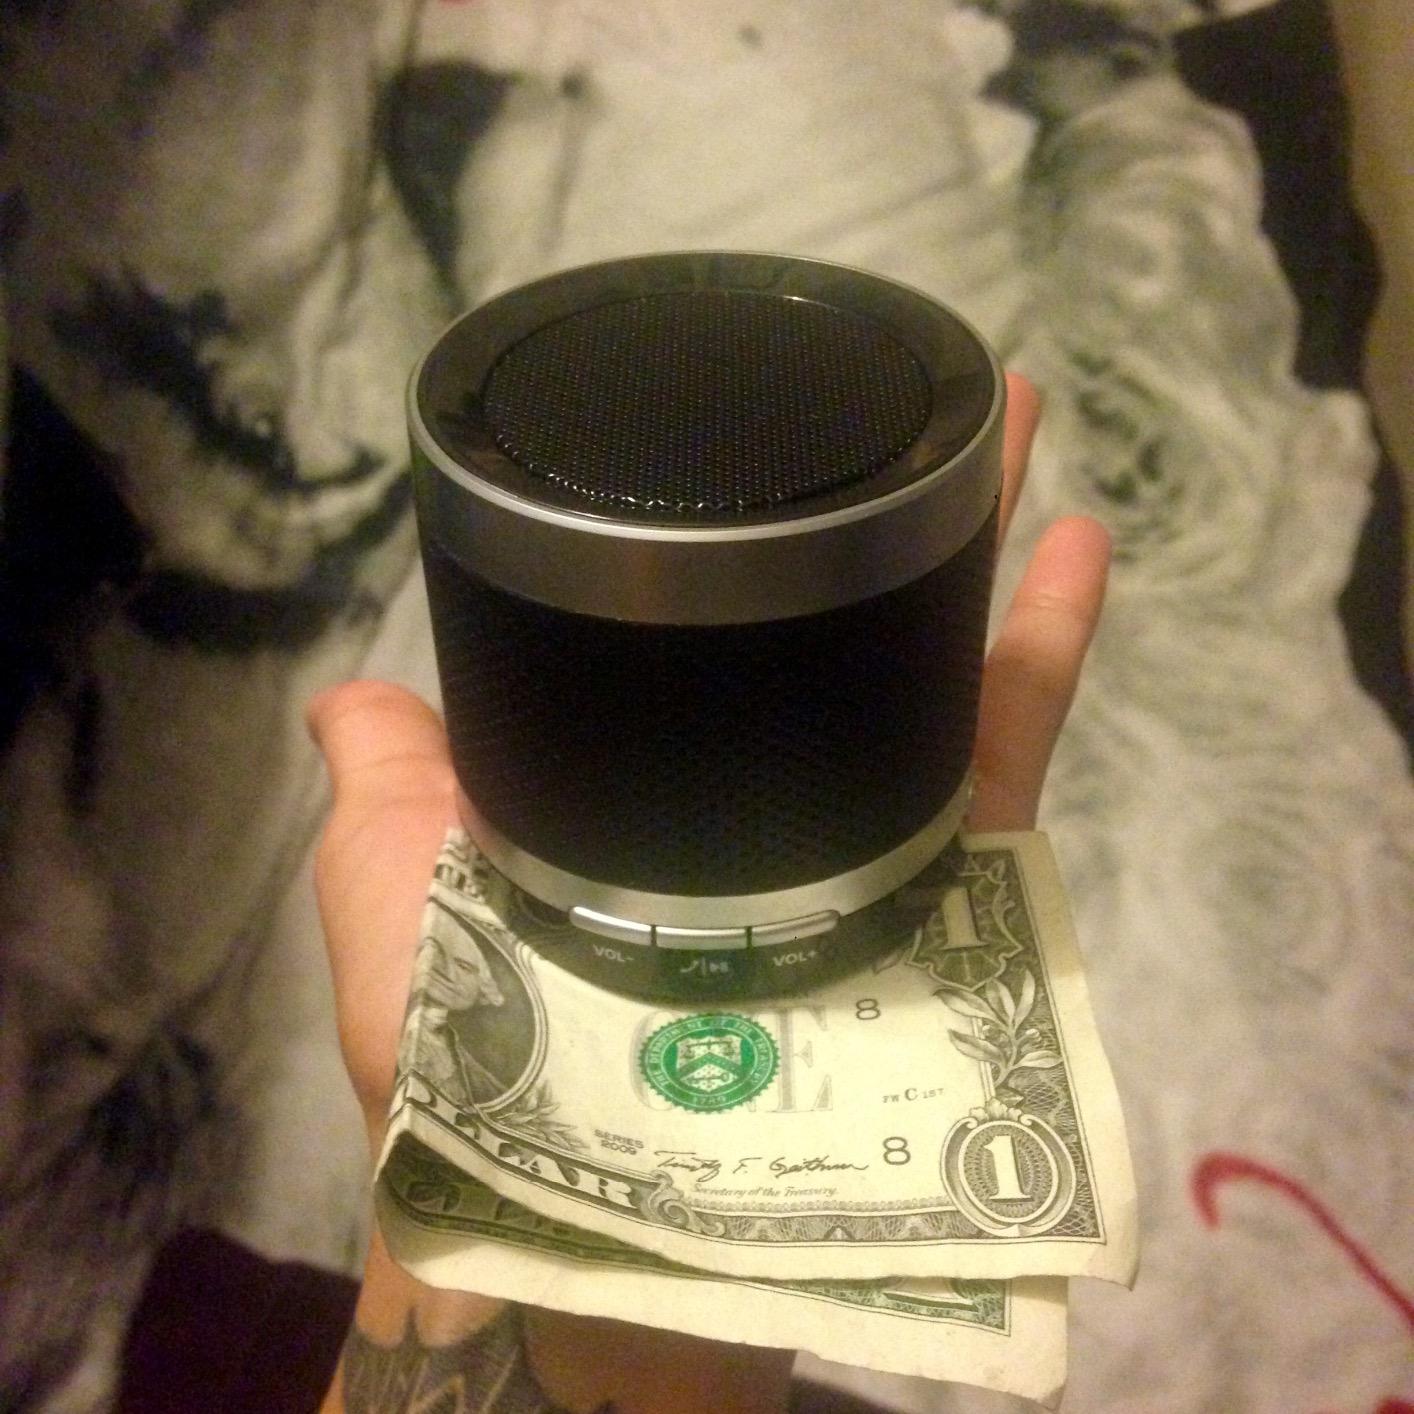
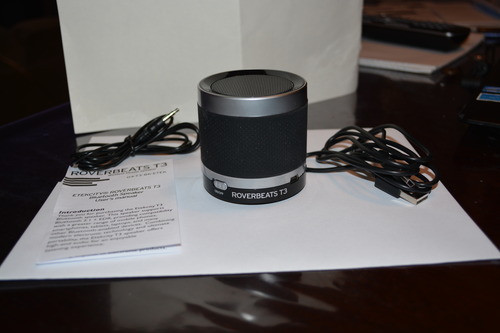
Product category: speaker
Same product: yes